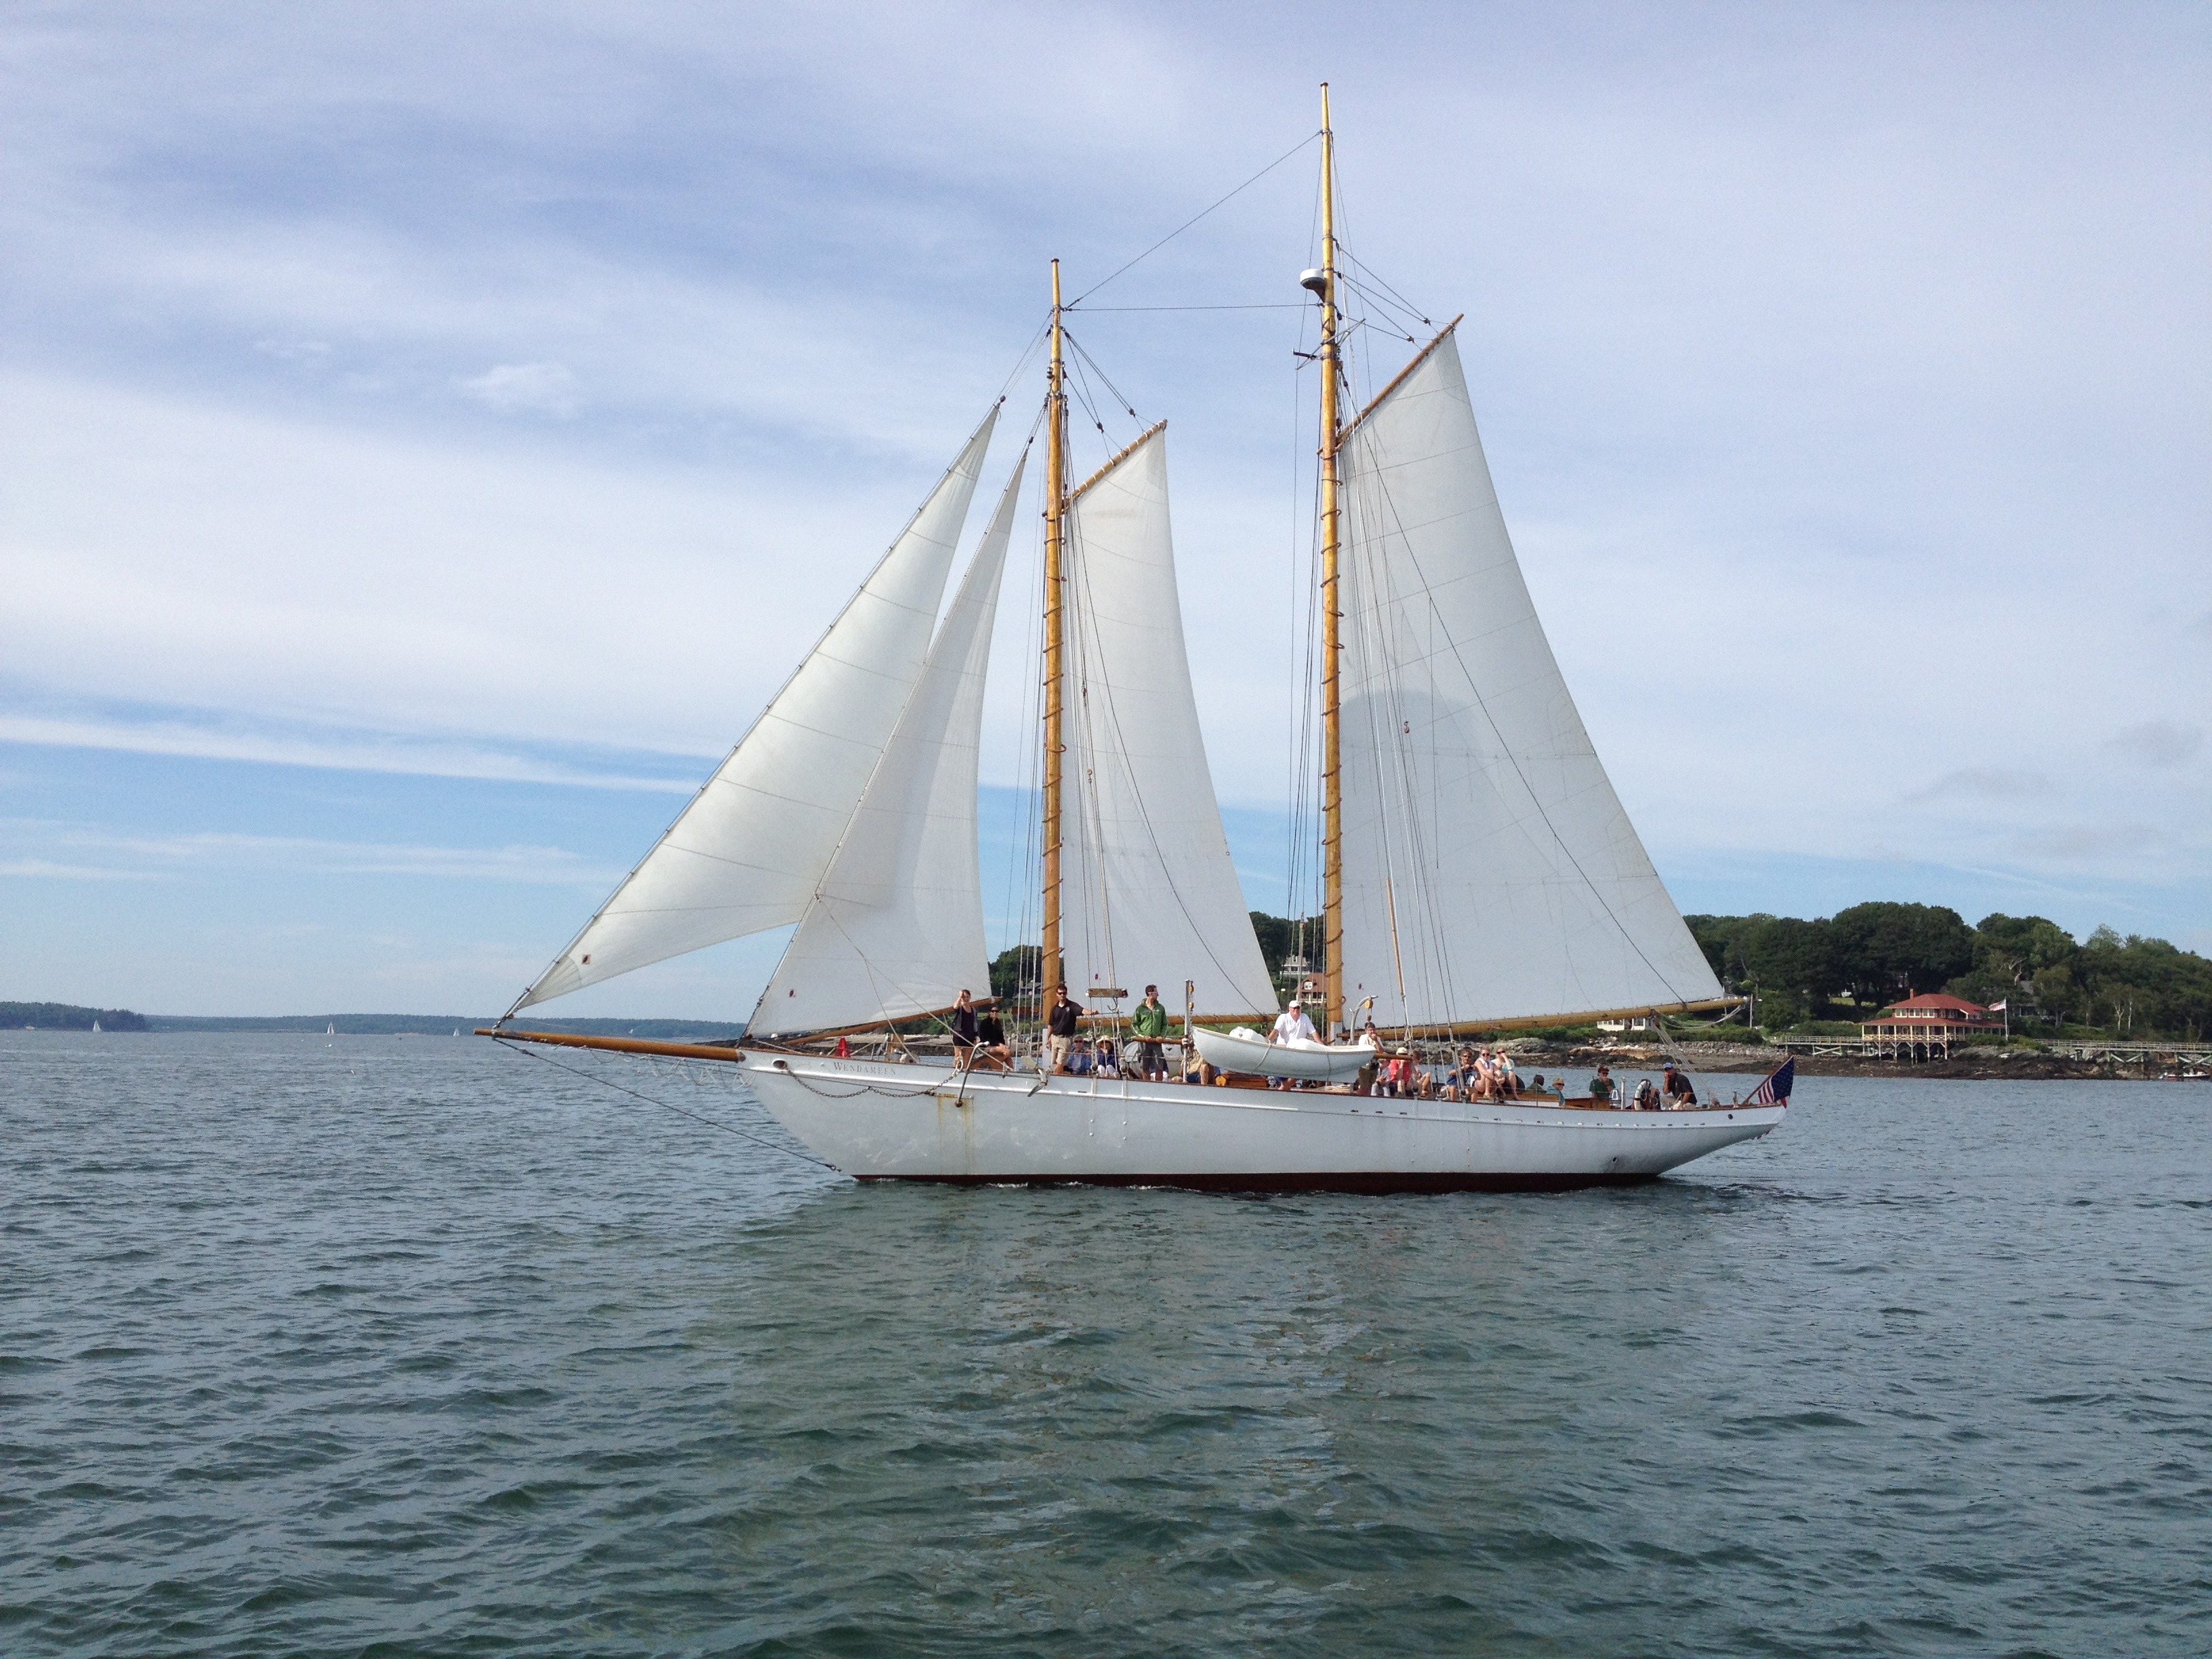
sea, boat, wind, ship, travel, recreation, transport, vessel, vehicle, mast, sailing, yacht, seascape, navigate, sailboat, sail boat, cruise, nautical, boating, sail, navigation, watercraft, schooner, maine, windjammer, brig, sailing ship, tall ship, caravel, brigantine, dinghy sailing, lugger, barquentine, portland maine